Ata Bozaci

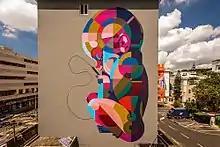
Online, Jardin Orange Shenzhen, 2016

Bozaci's largest mural to date can be seen in Shenzhen, China. He was invited to create an open-air gallery in 2016 to enhance a neighbourhood. The 27-metre tall work shows a brightly coloured baby attached to a smartphone.